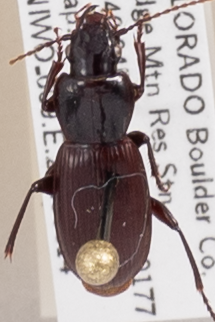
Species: Pterostichus restrictus
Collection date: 2018-08-14
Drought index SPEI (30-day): -0.8
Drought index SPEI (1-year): -1.034
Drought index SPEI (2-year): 0.24